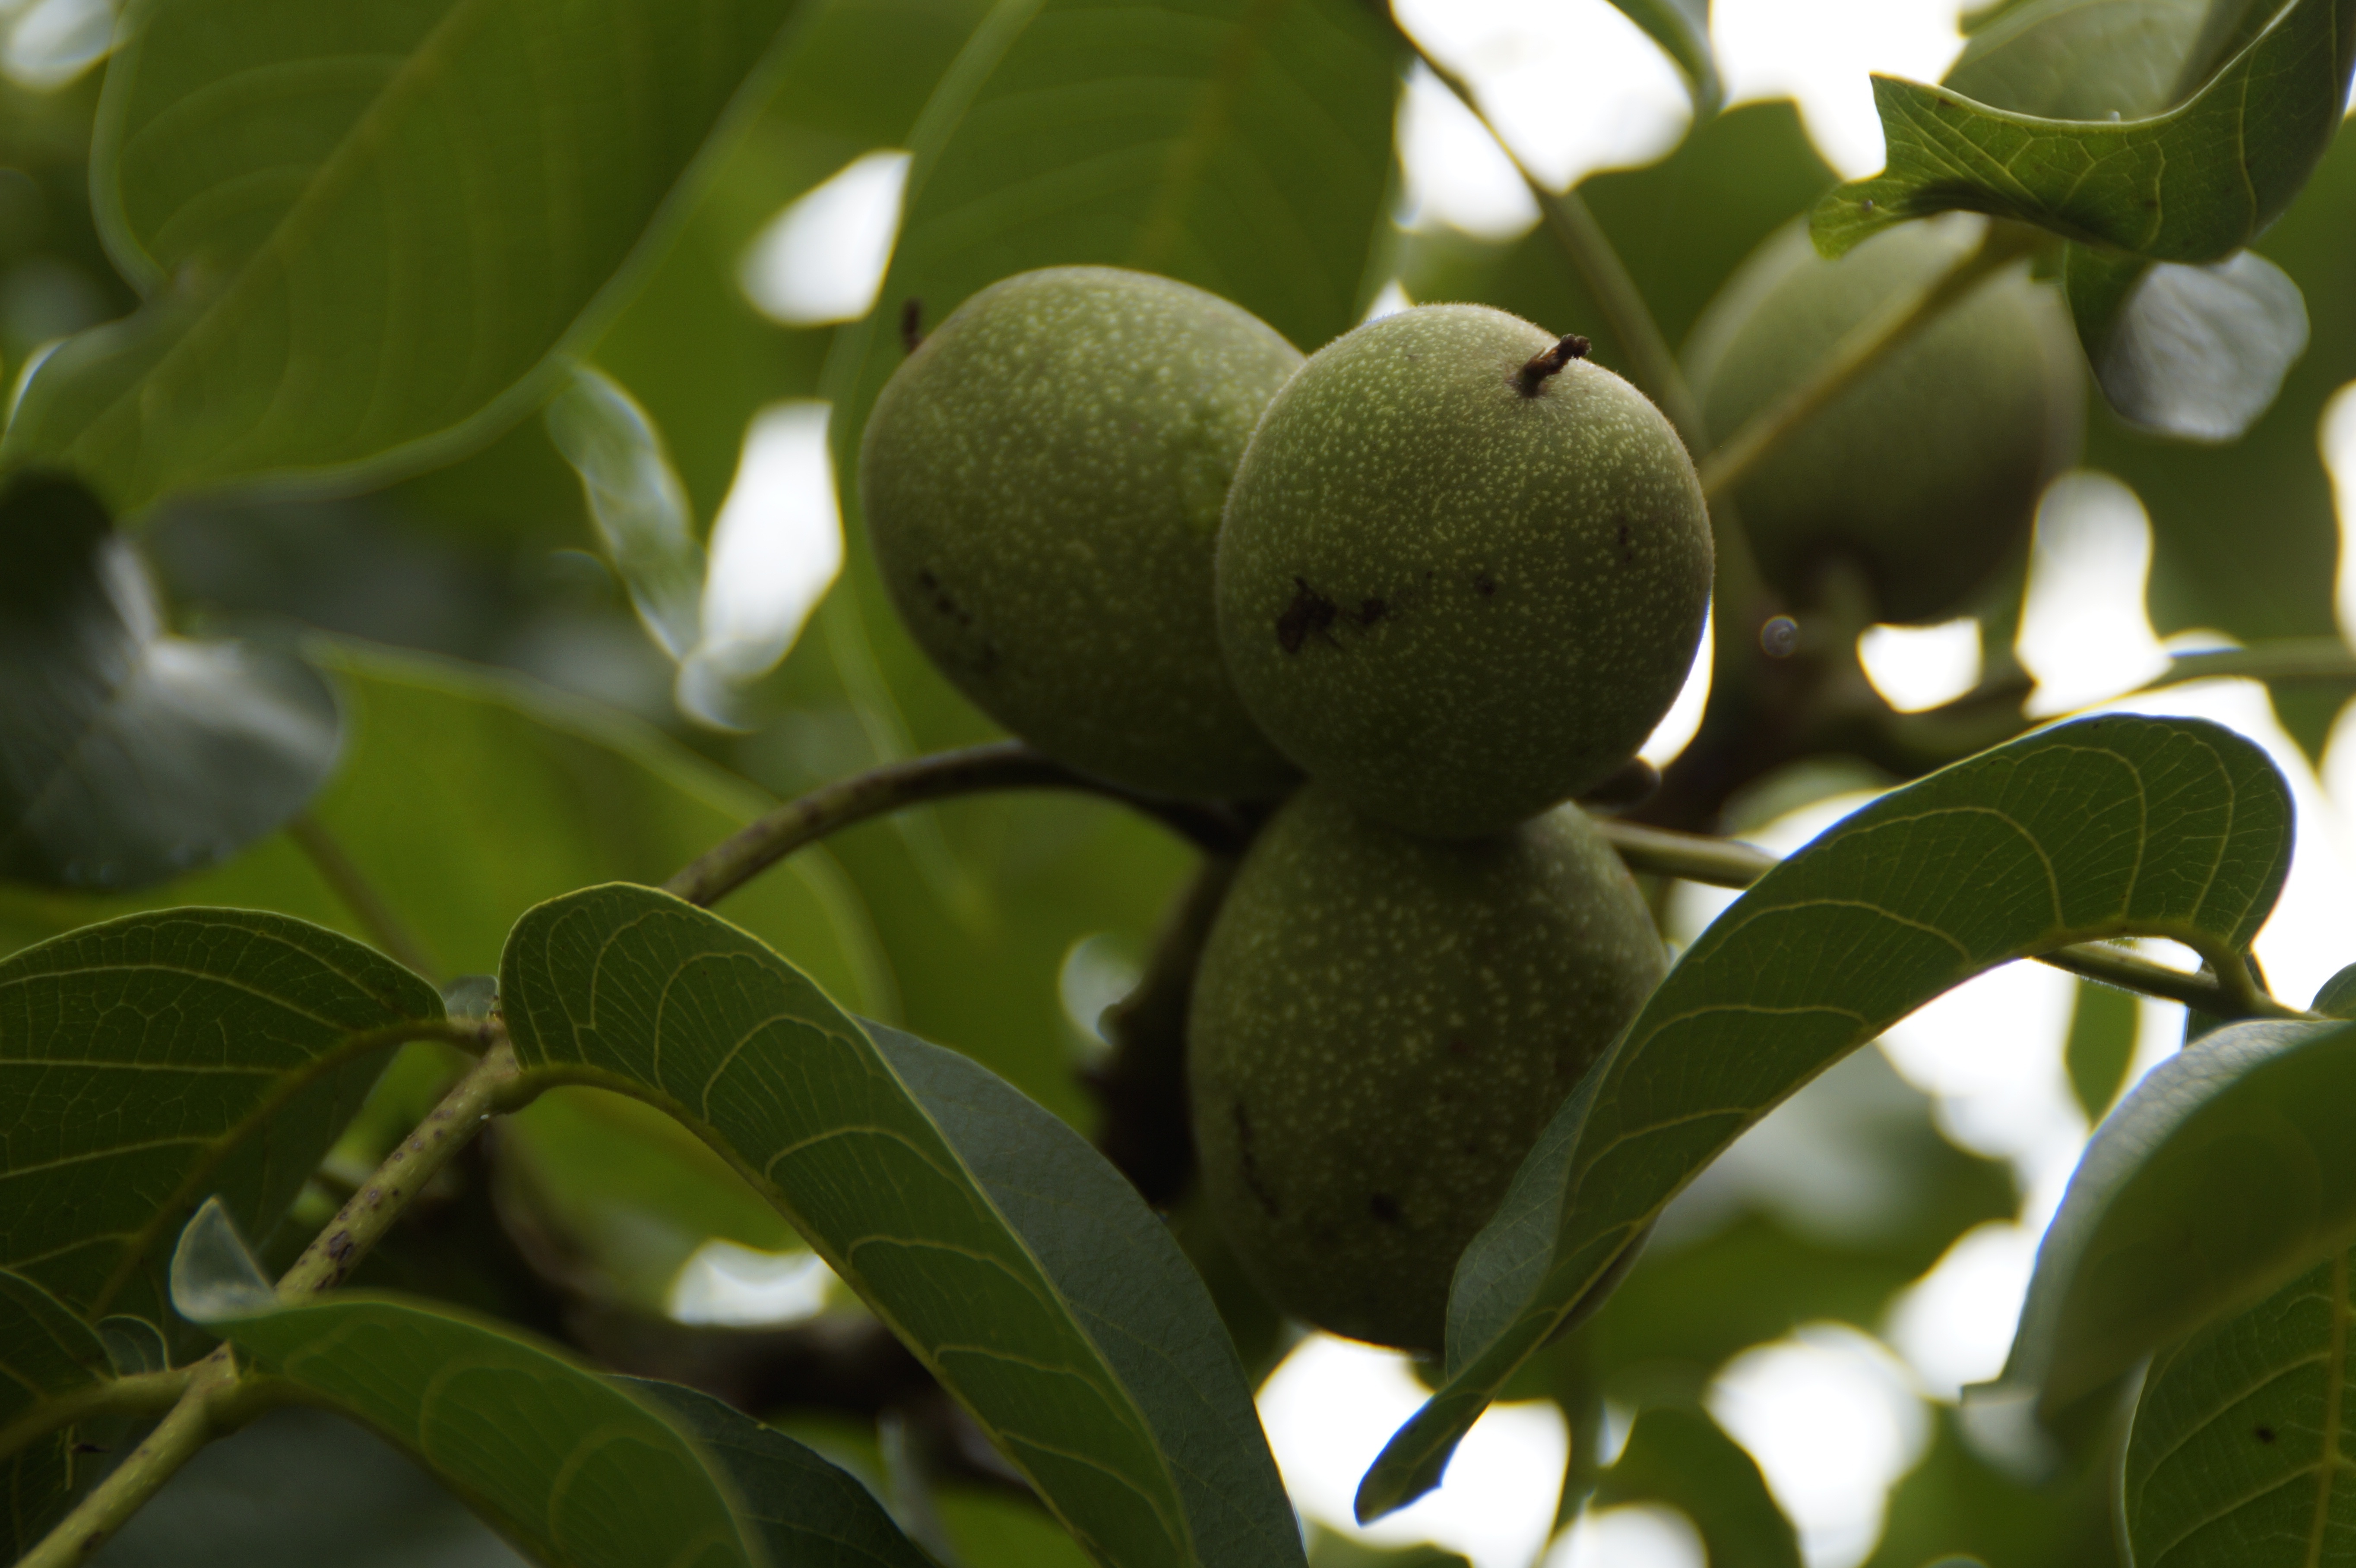
tree, nature, branch, blossom, growth, plant, fruit, leaf, flower, food, green, produce, evergreen, botany, nut, healthy, flora, shell, walnut, nuts, shrub, frisch, walnuts, citrus, immature, flowering plant, ungeerntet, tree nut, bitter orange, walnut tree, walnut leaves, land plant